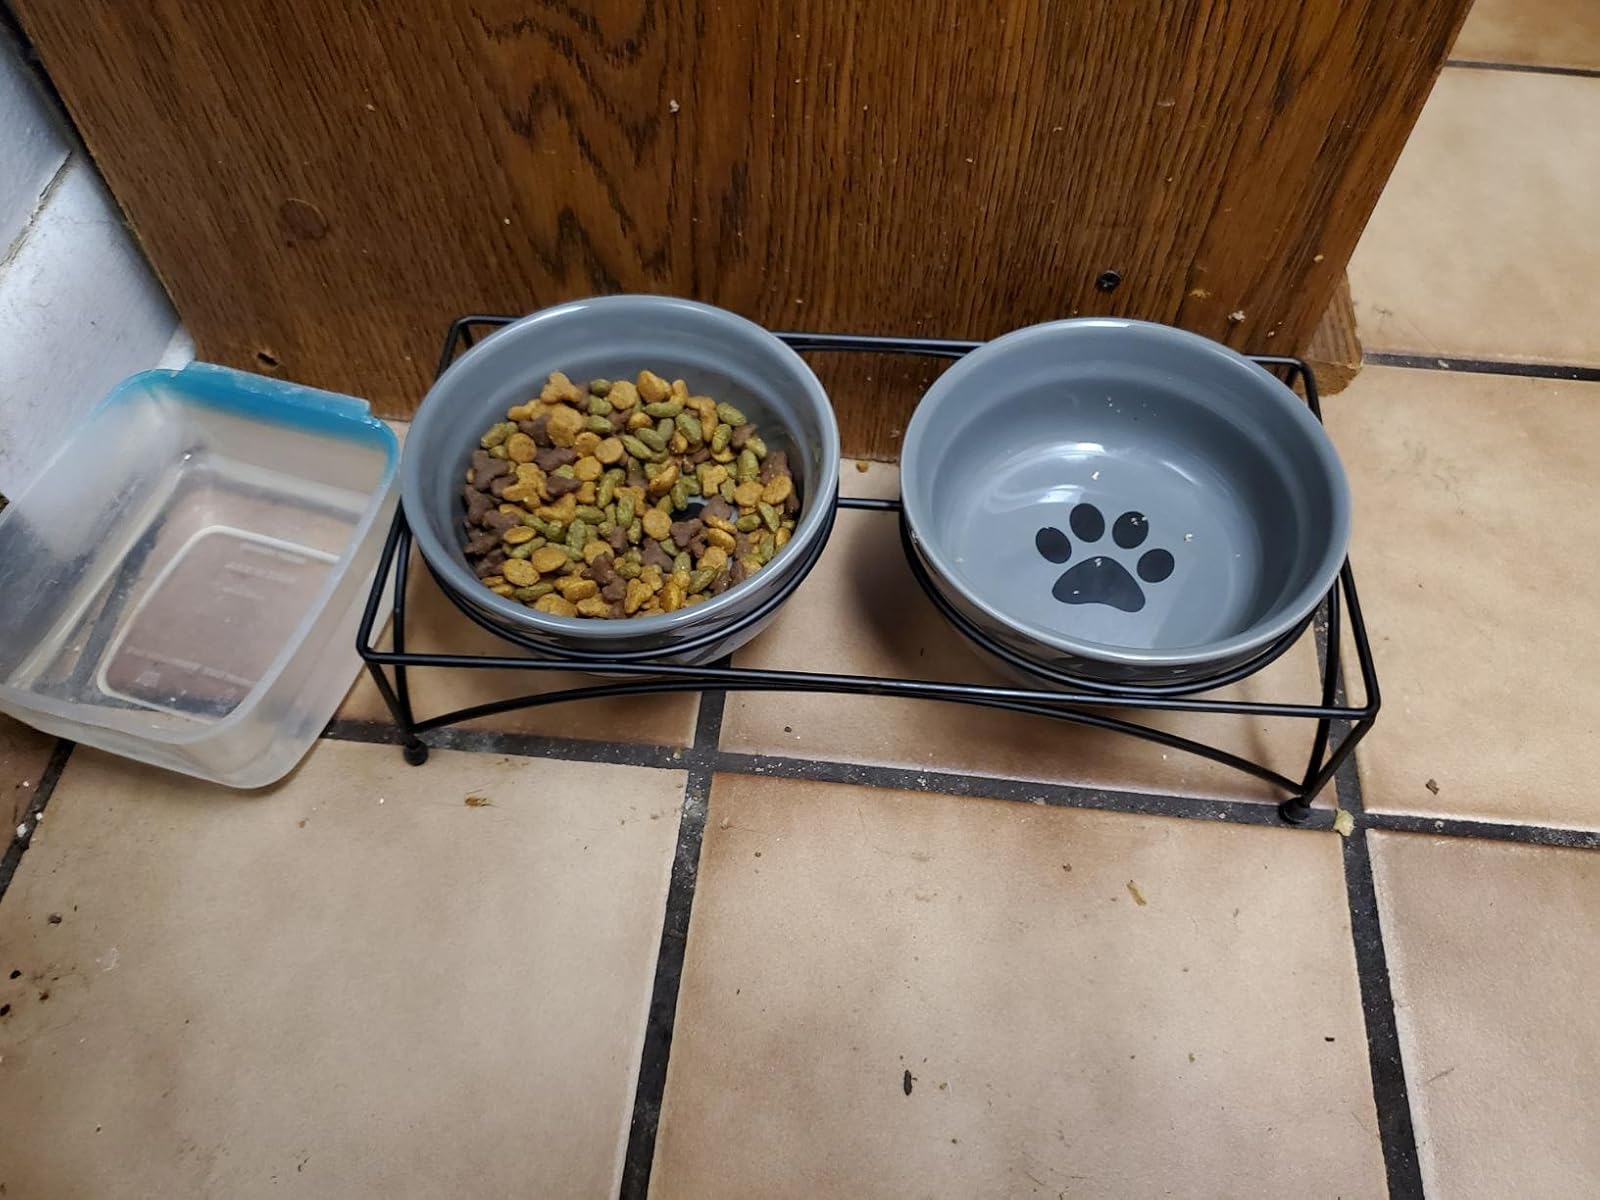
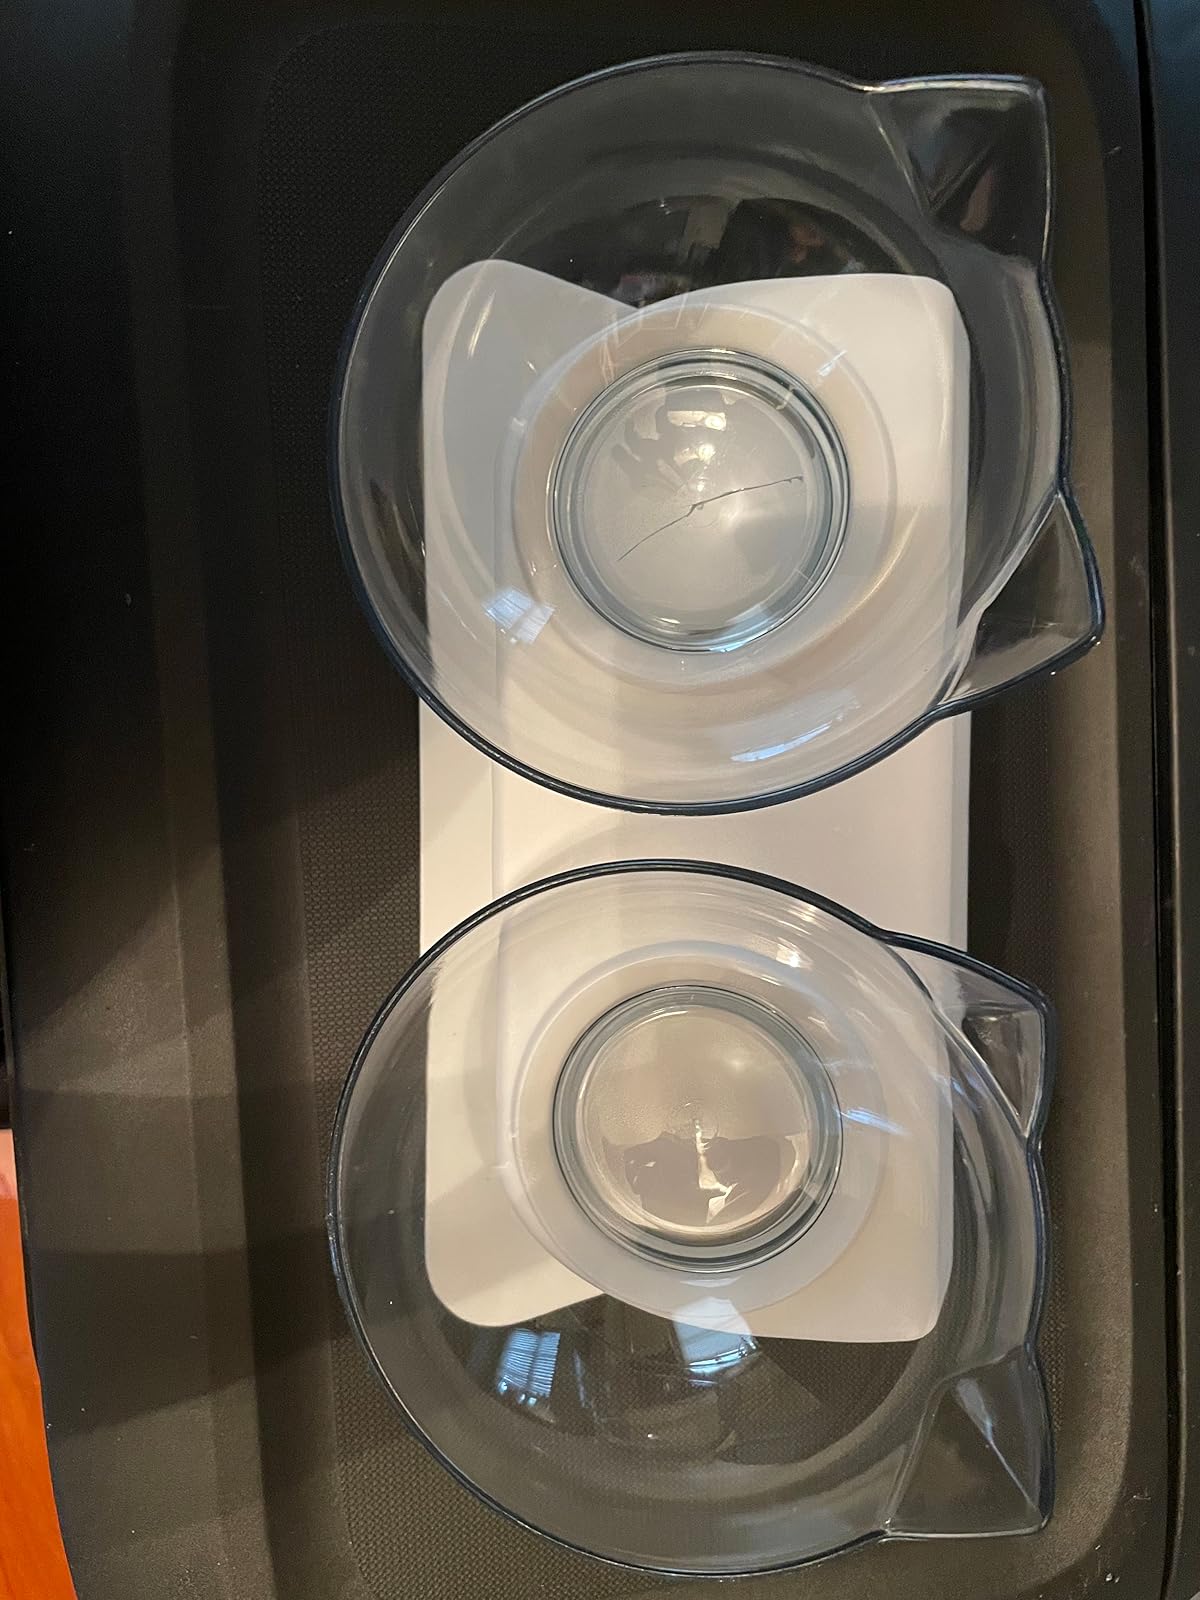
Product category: items_bowl
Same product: no